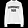
Label: Pullover